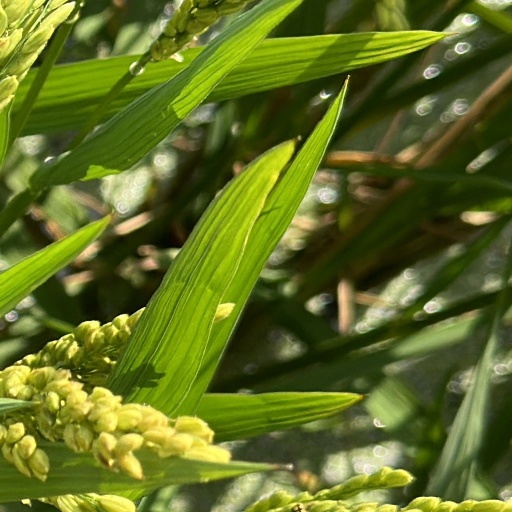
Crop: rice